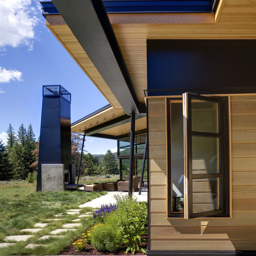
example of a trendy wood exterior home design